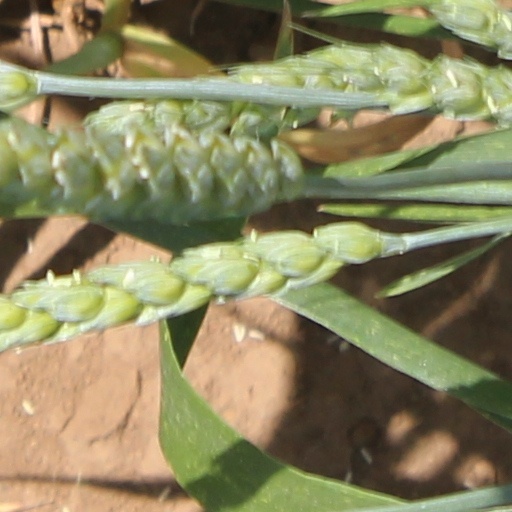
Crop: wheat